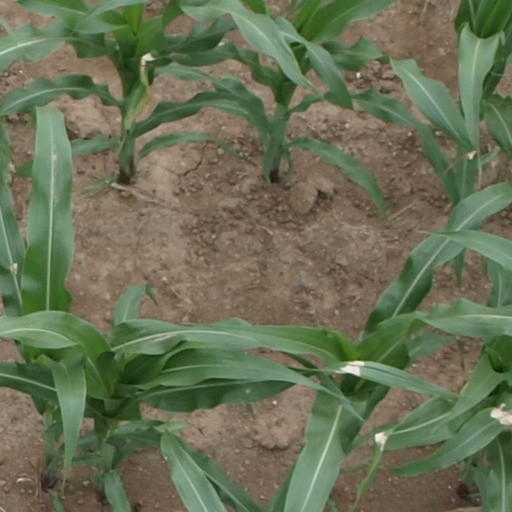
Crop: maize; corn